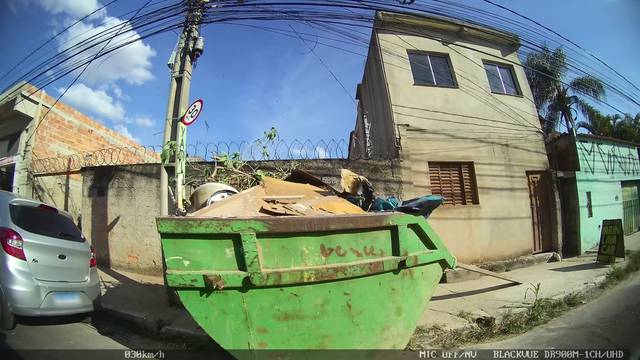
Region: Brazil
Coordinates: -19.916, -44.071